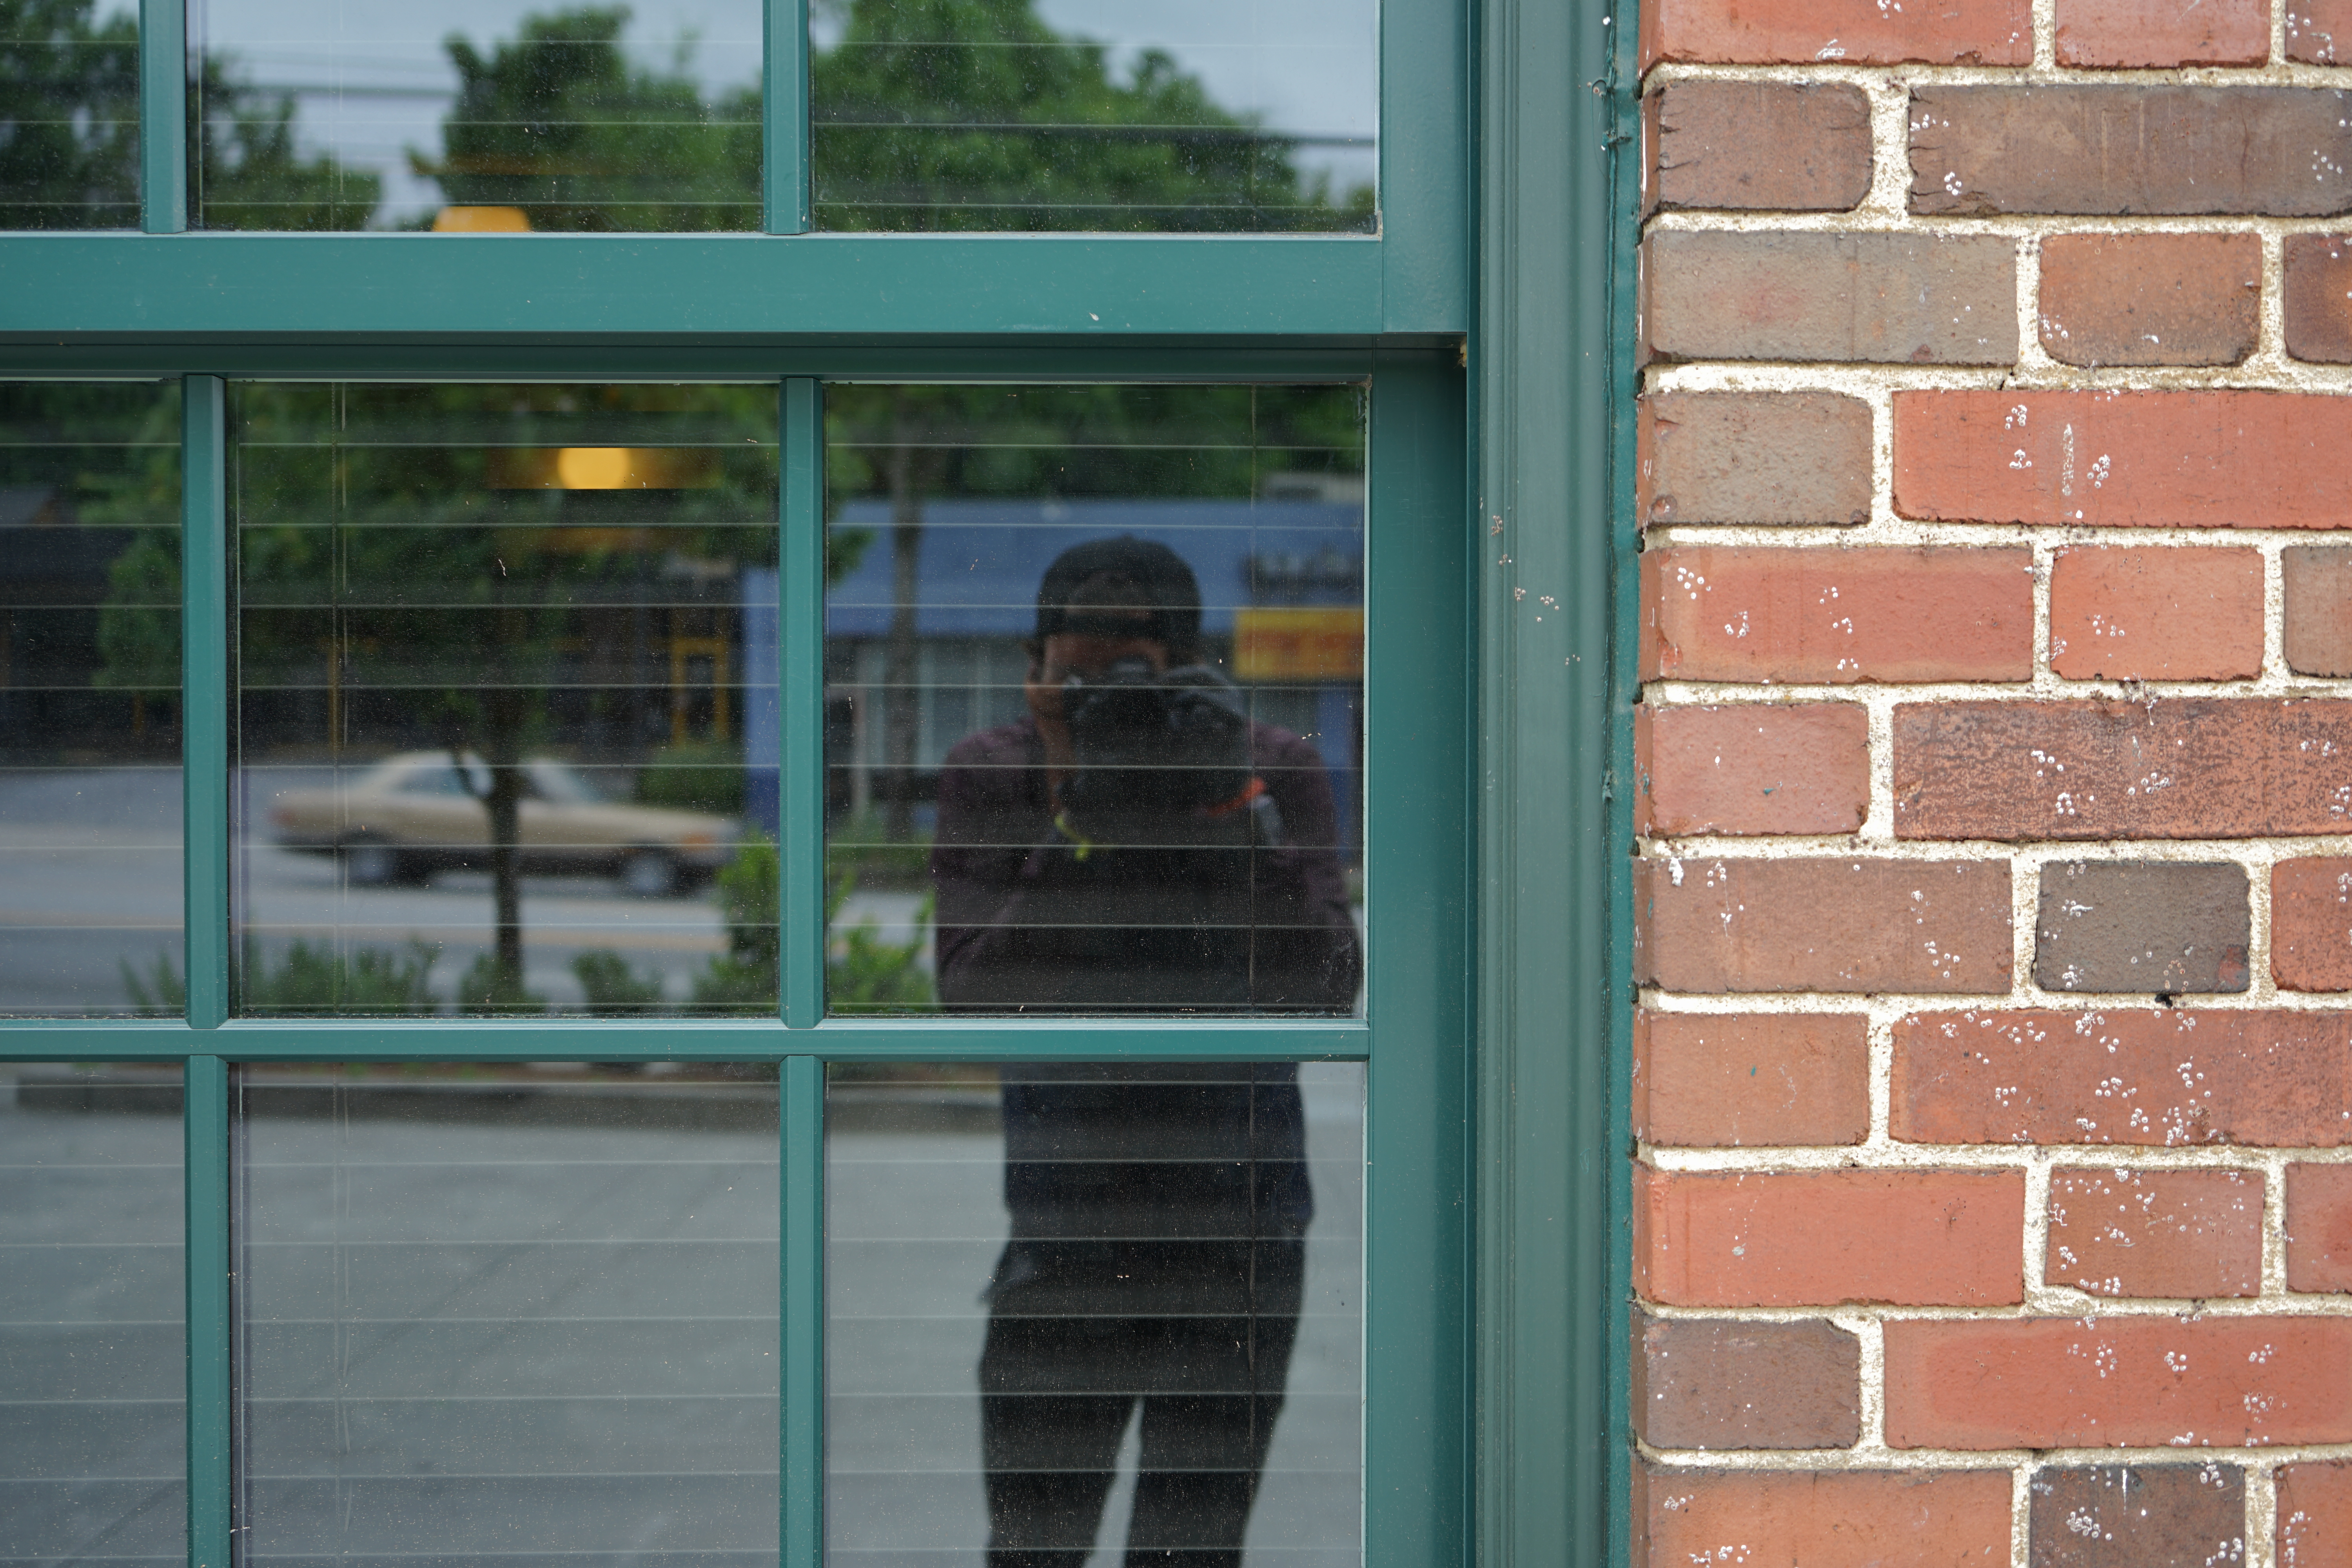
selfie, camera, windows, panels, bricks, green, window, glass, reflection, brick, architecture, building, sash window, house